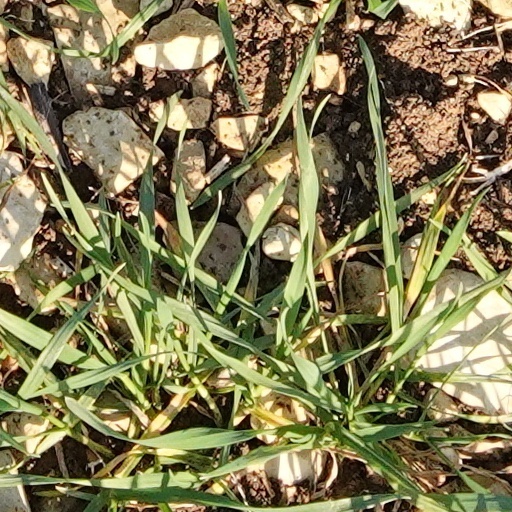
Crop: wheat